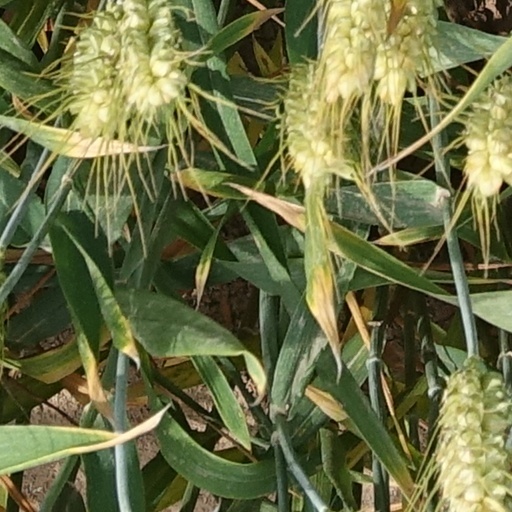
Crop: wheat